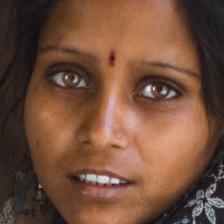
Label: faces